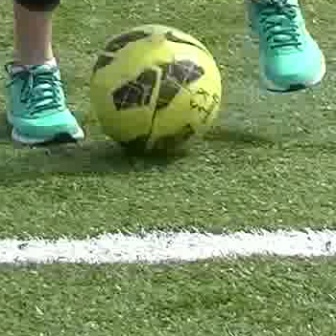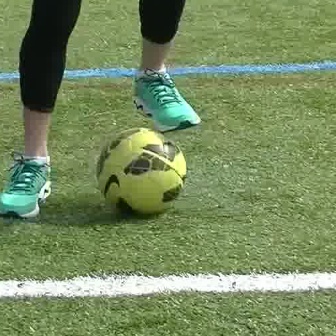
  Please identify the target specified by the bounding box [86,22,220,156] in the first image and locate it in the second image. Return the coordinates in [x_min,y_min,x_max,y_max] format.
Answer: [93,126,185,218]